Commandant

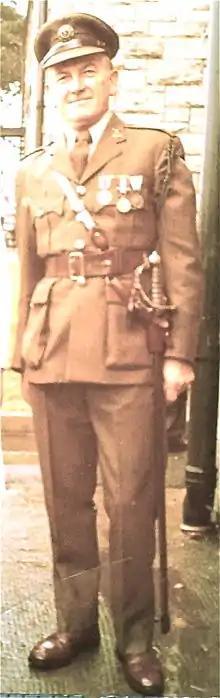
Commandant Patrick Denis O'Donnell, Irish Army, 1979.

In the Irish Army, commandant (Comdt) is the equivalent of major in other armies. Irish Army commandants can sometimes be referred to as major if serving overseas under the umbrella of the United Nations or the European Union to alleviate misunderstanding.